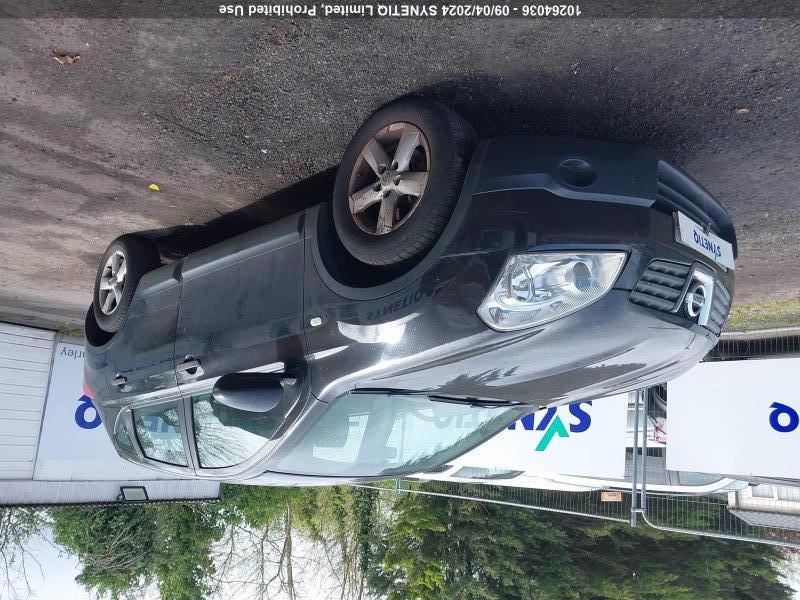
Aucun dommage détecté.
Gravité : aucun